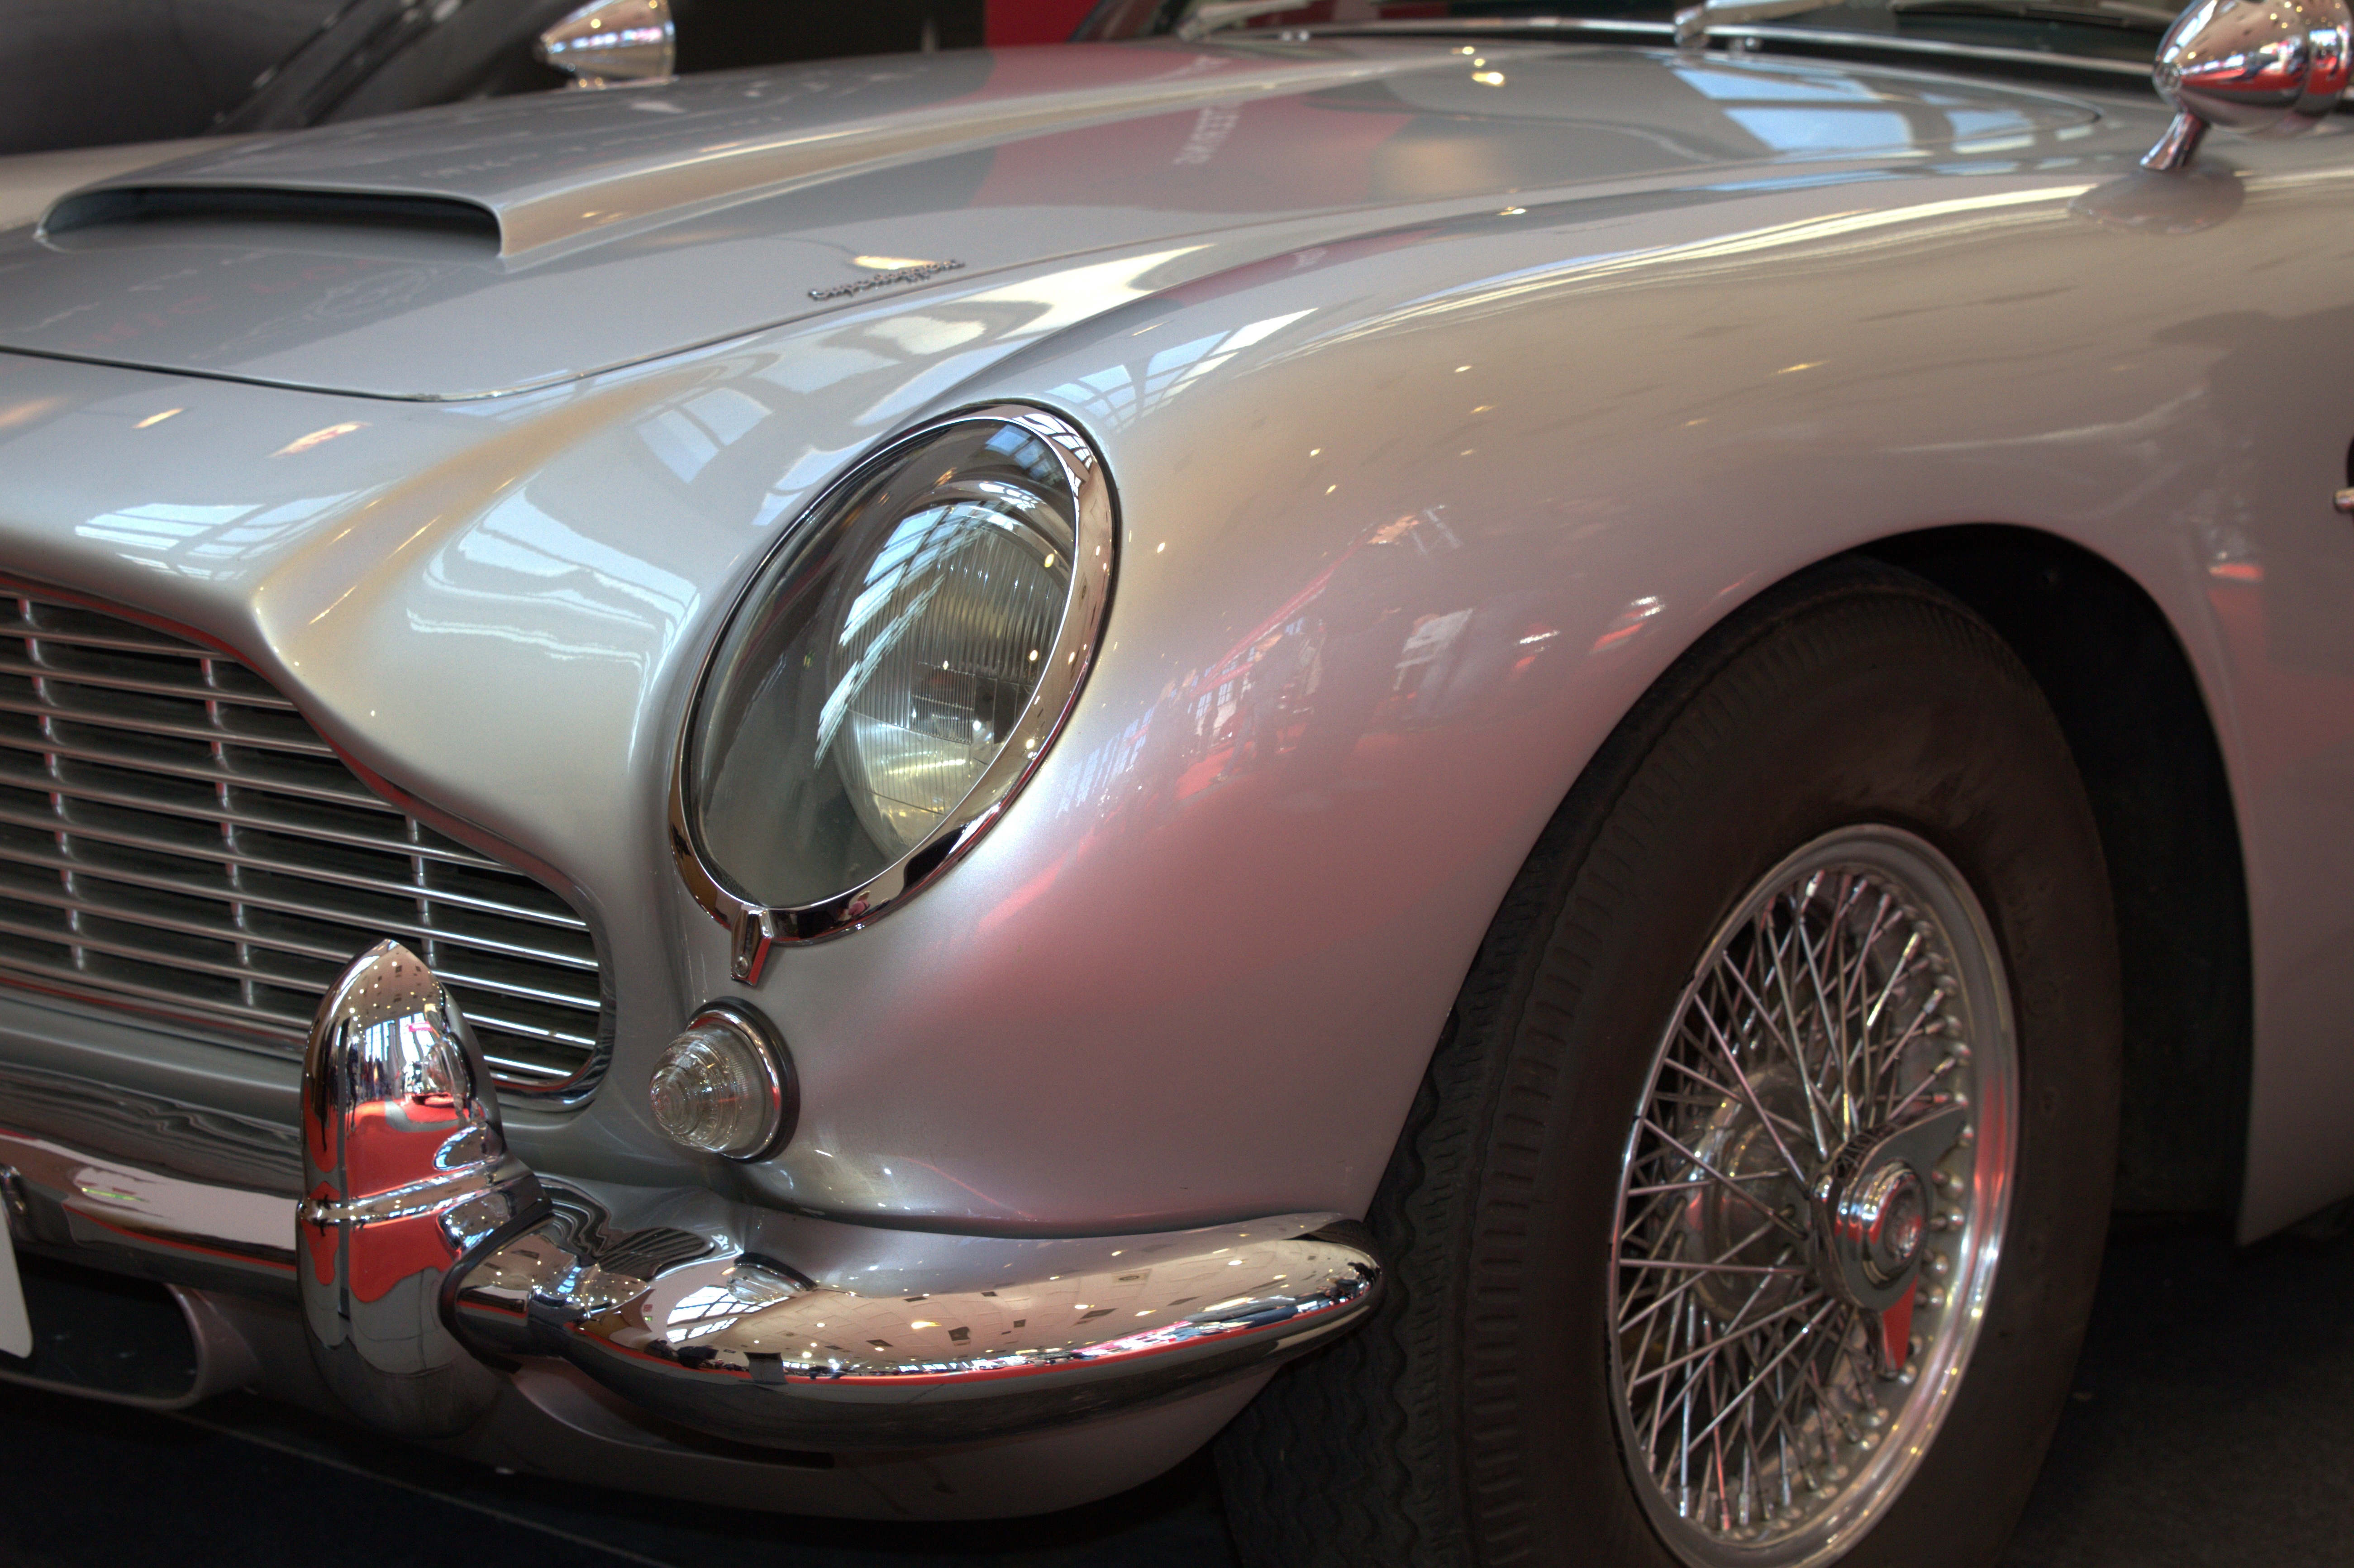
car, wheel, vehicle, sports car, vintage car, supercar, convertible, antique car, land vehicle, automobile make, automotive exterior, automotive design, luxury vehicle, performance car, aston martin db5